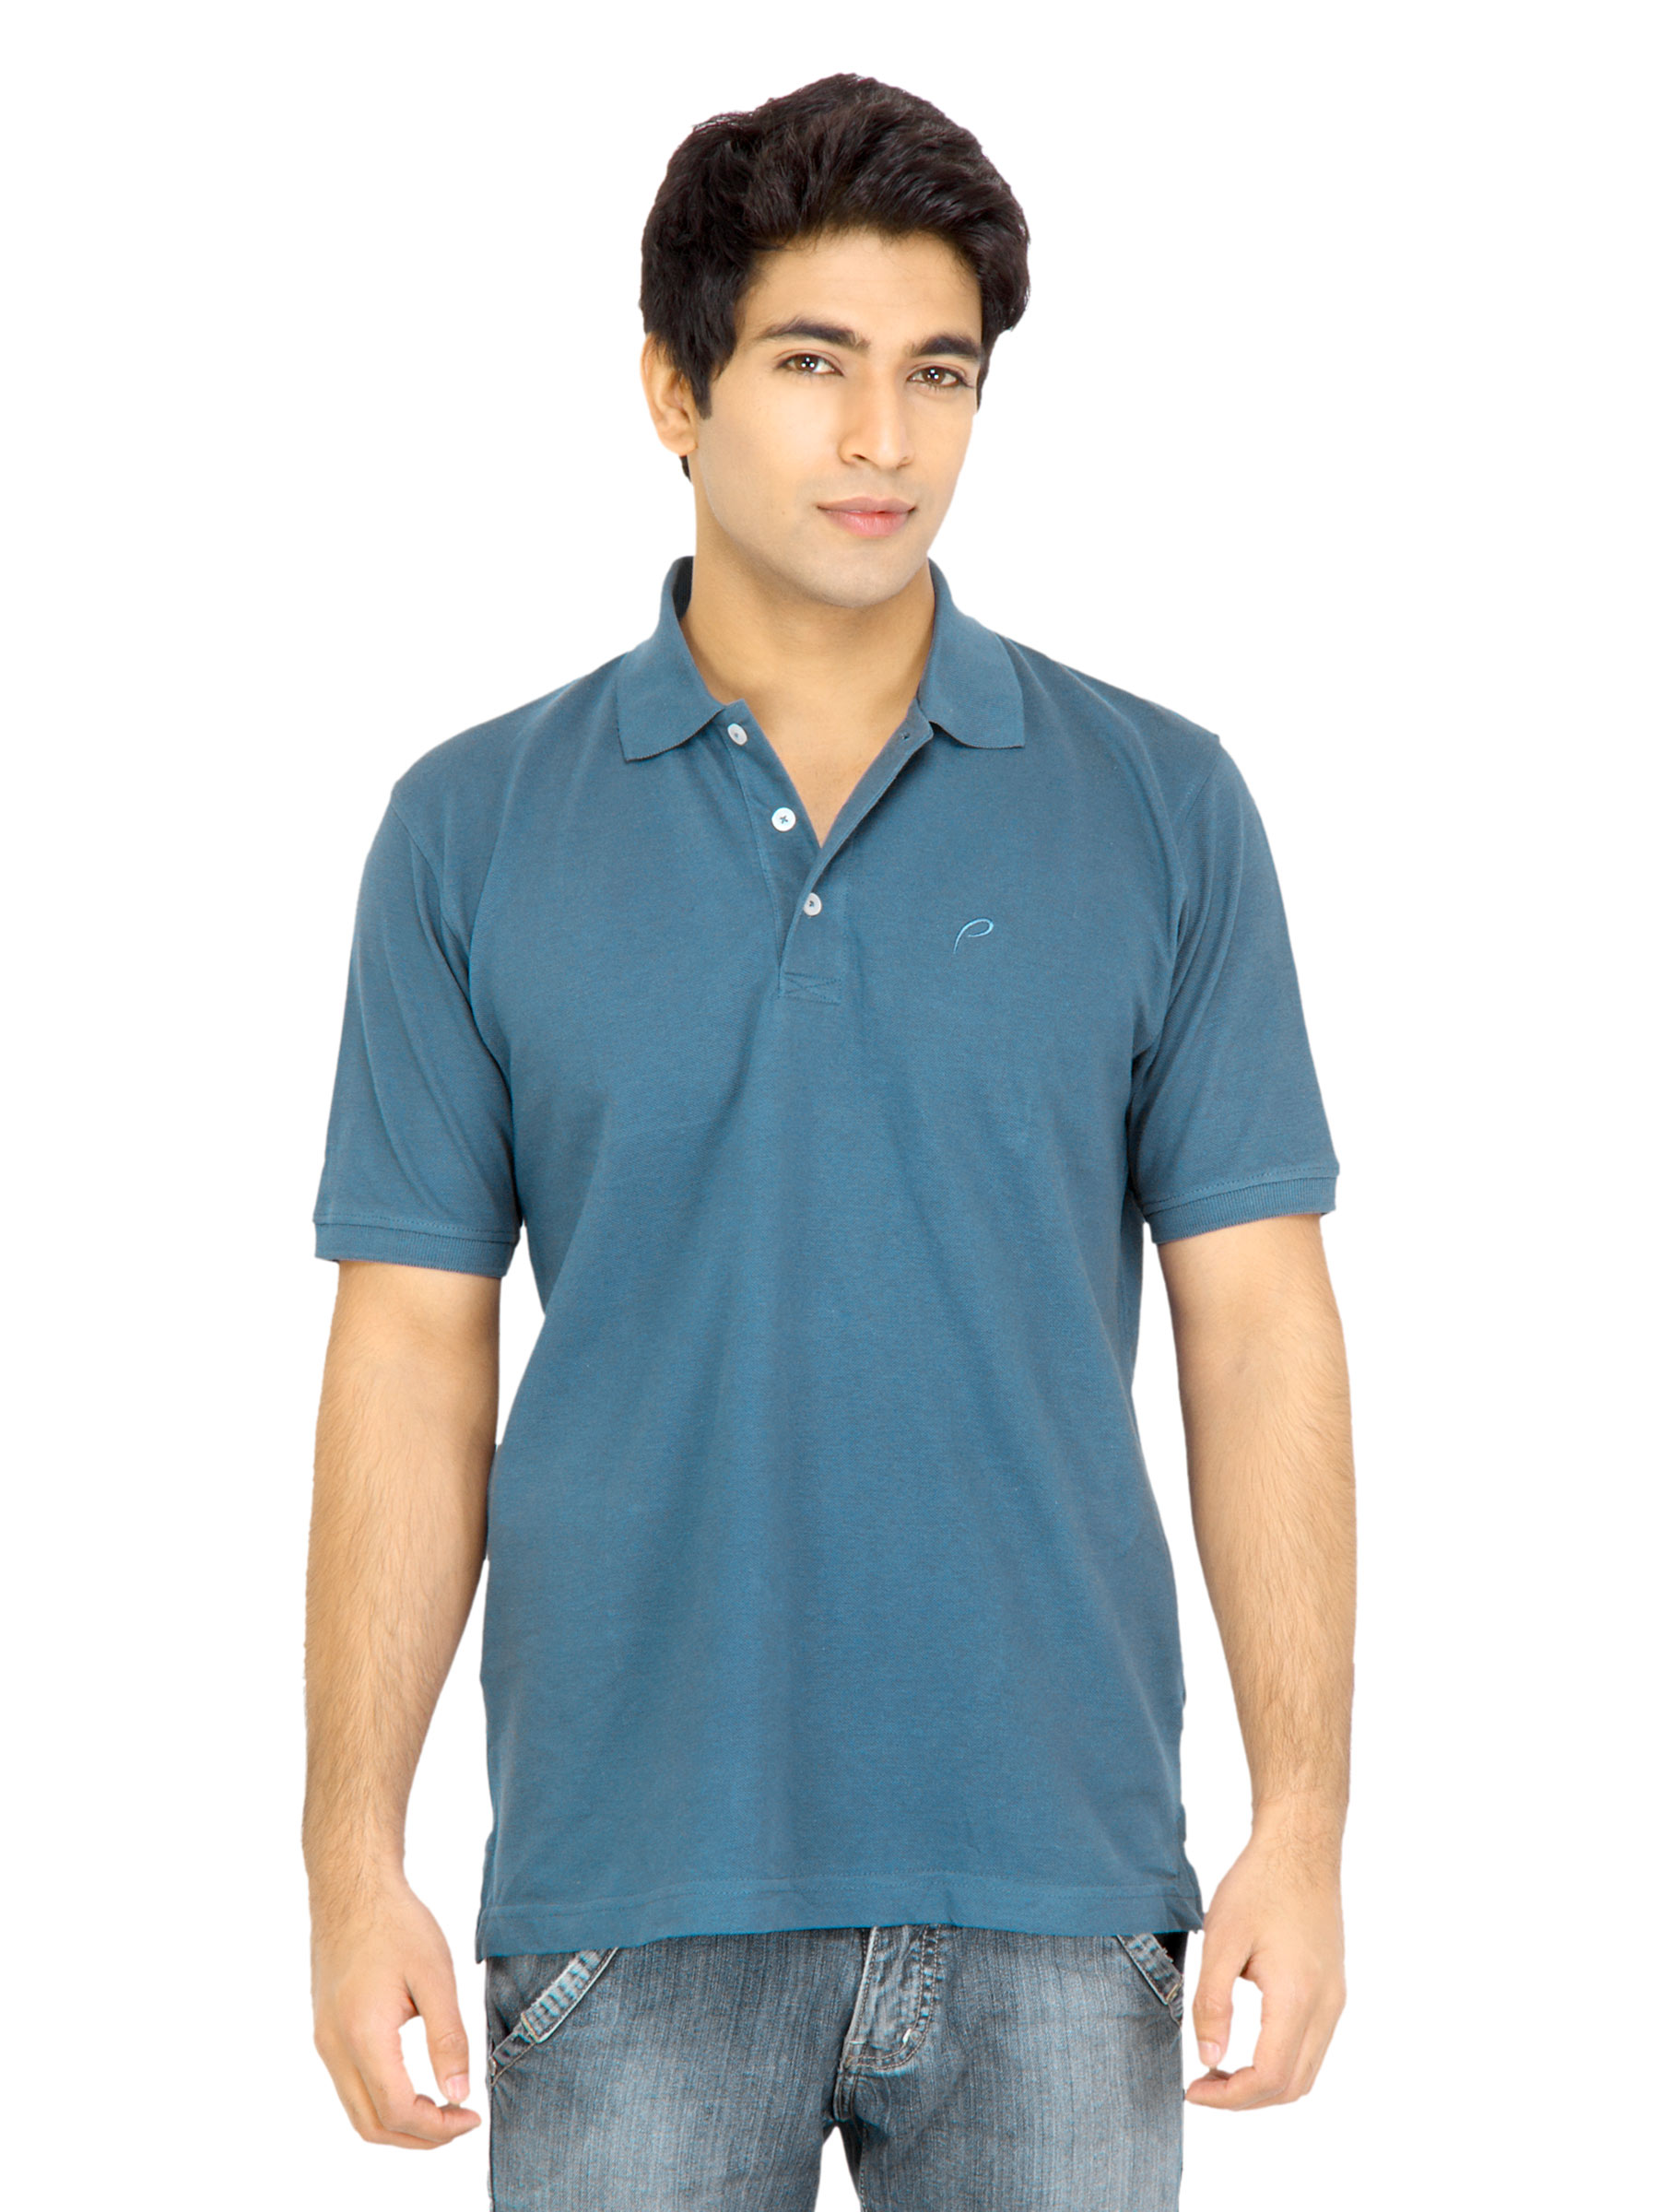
Proline Men Solid Blue Polo Tshirt
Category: Apparel / Topwear / Tshirts
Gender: Men
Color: Blue
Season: Fall 2011
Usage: Casual